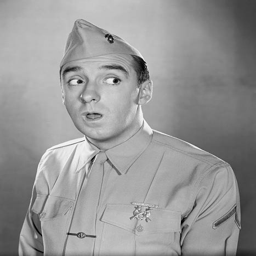
head and shoulders publicity photo of actor as tv character .